Crime in Bhutan

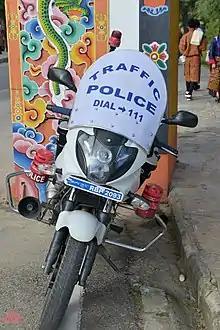
Bhutan traffic police motorcycle.

Bhutan has a low crime rate. Incidents of petty crime are occasionally reported in the country. Violent crime is very uncommon. Some cases of drug abuse are reported; alcohol abuse is a problem. But in general, drug trafficking is low. The most serious threat to Bhutan's security is terrorism by different terrorist groups from neighboring countries illegally camped in the nation.